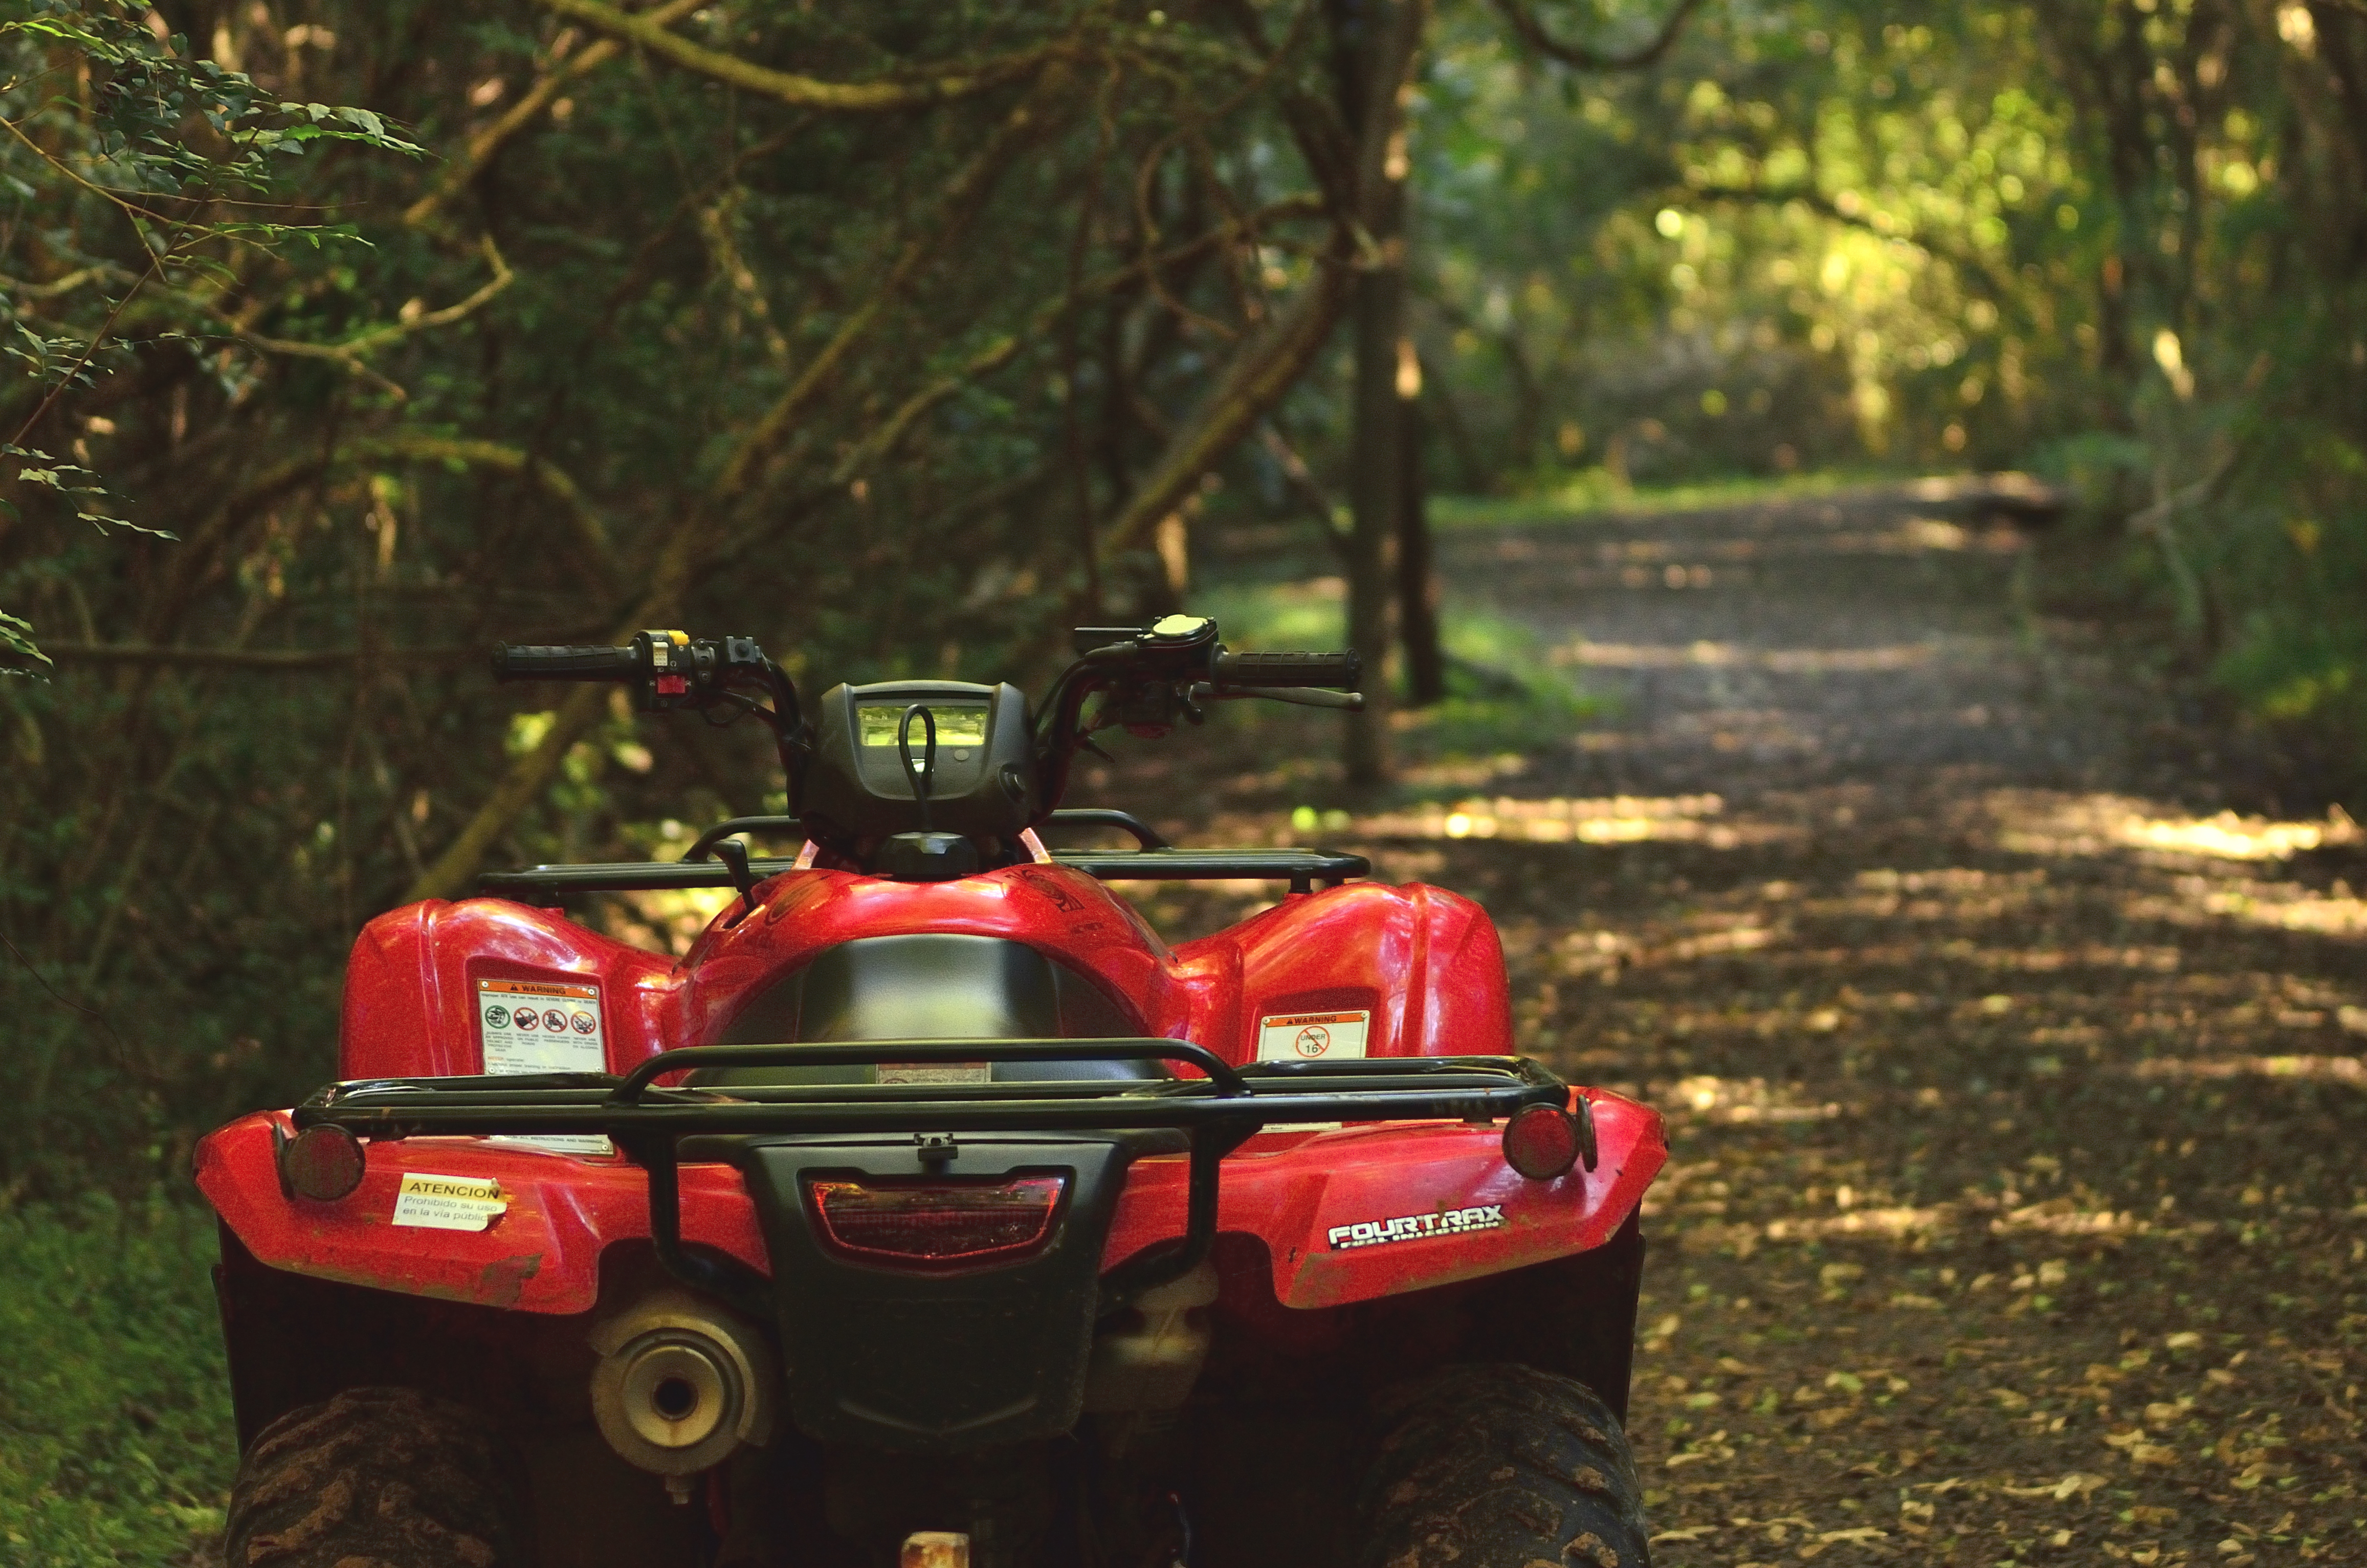
wildlife, wild, vehicle, sports, racing, galeria, selva, corrientes, fna, ibera, parque, motorsport, screenshot, cuatri, cuatriciclo, all terrain vehicle, land vehicle, auto racing, off roading